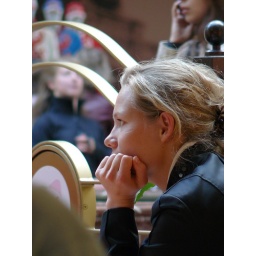
Moscow girl waiting in a coffee bar